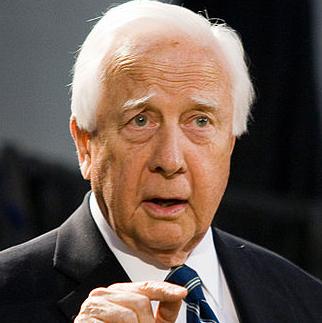
Age: 73